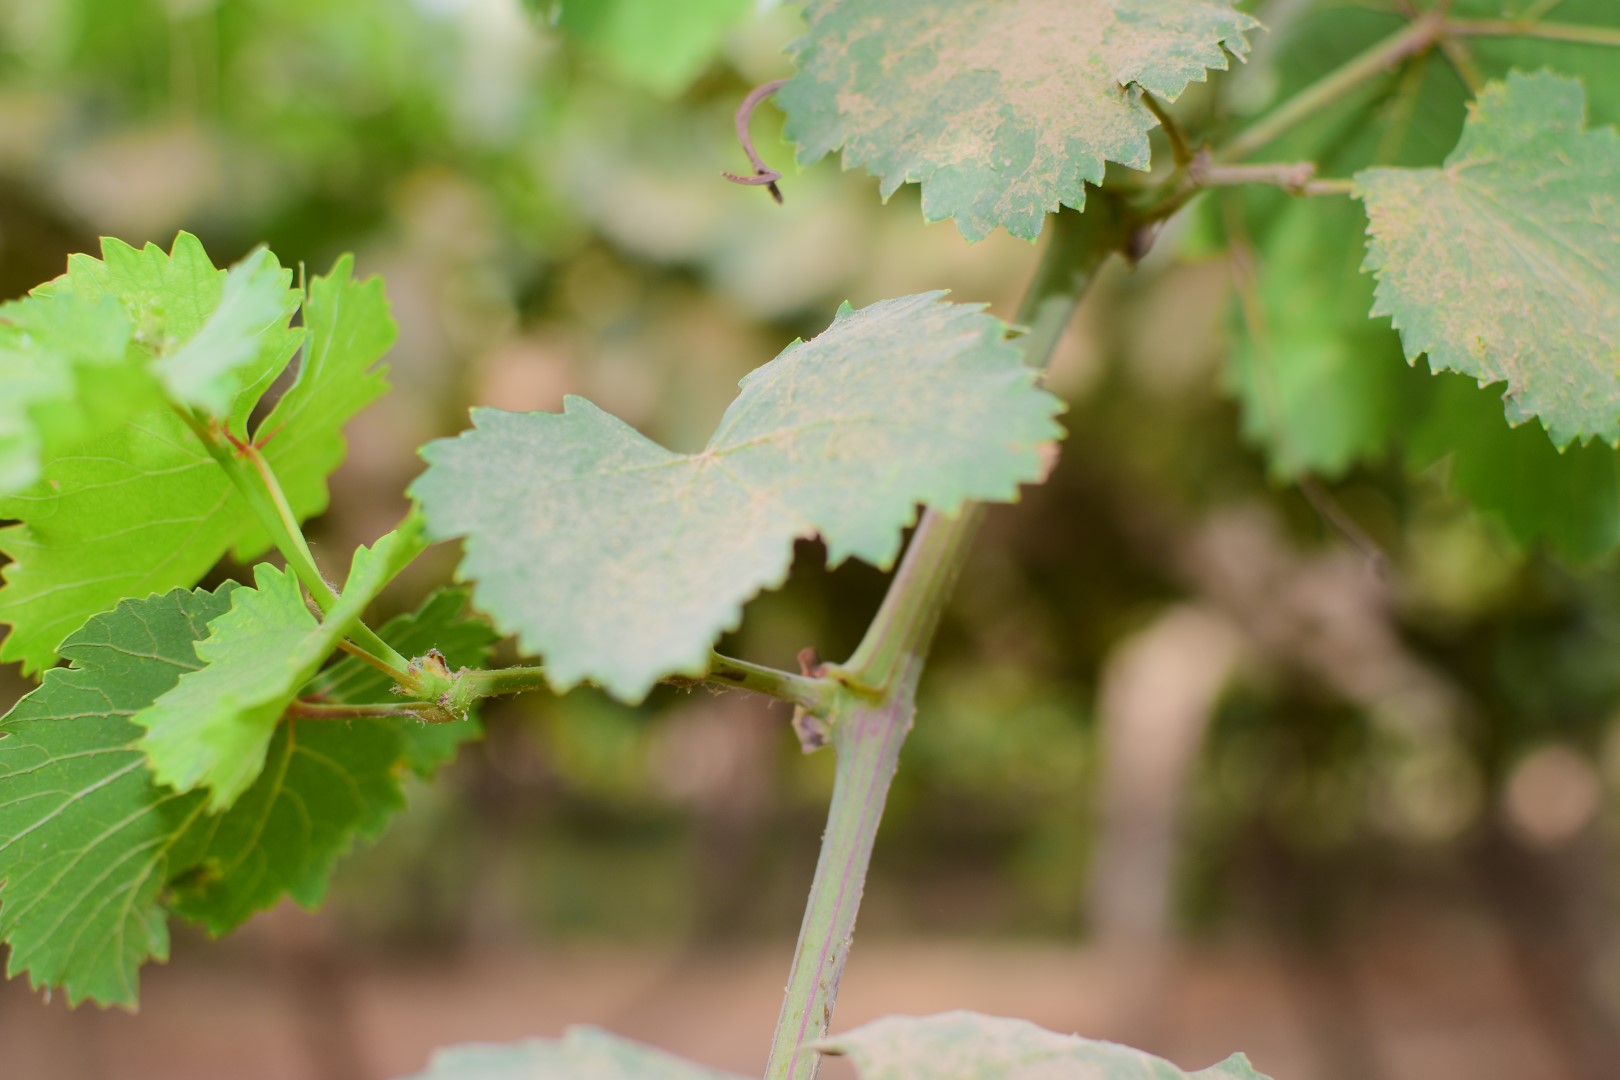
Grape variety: Kamali